Fishing trawler

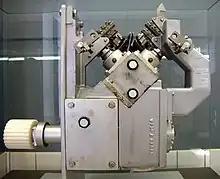
Automatic knives for filleting fish

During trawling operations, a range of trawl sensors may be used to assist with controlling and monitoring gear. These are often referred to as "trawl monitoring systems" or "net mensuration systems".